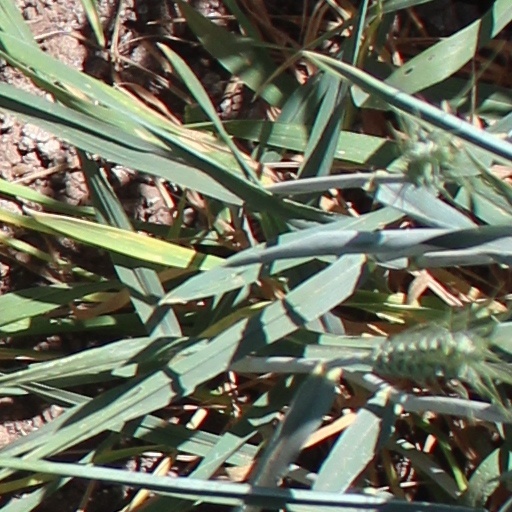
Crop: wheat